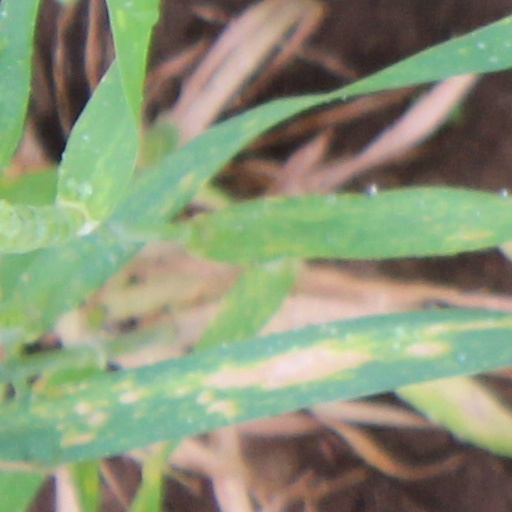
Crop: wheat